Tidofeld

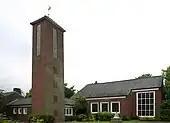
The Church of Mercy, Tidofeld (erbaut 1961), today a documentation centre about the history of the displaced persons

Among the attractions in Tidofeld is a permanent exhibition in the disused Evangelical-Lutheran Church of Mercy, which documents the ethnic cleansing of the former German eastern territories. This project is under the patronage of the former Lower Saxon minister-president, David McAllister. Until she stepped down, Margot Käßmann, former state bishop of the Evangelical-Lutheran State Church of Hanover, was a patroness of the documentation centre.